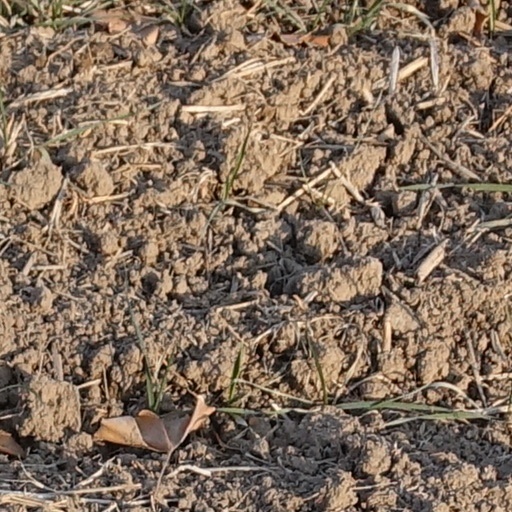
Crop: wheat